Kamikaze (cocktail)

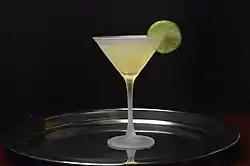
Kamikaze cocktail, served straight up in a cocktail glass

The Kamikaze is made of equal parts vodka, triple sec and lime juice. Garnish is typically a wedge or twist of lime. Dozens of variations exist in online databases today. Some include the addition of